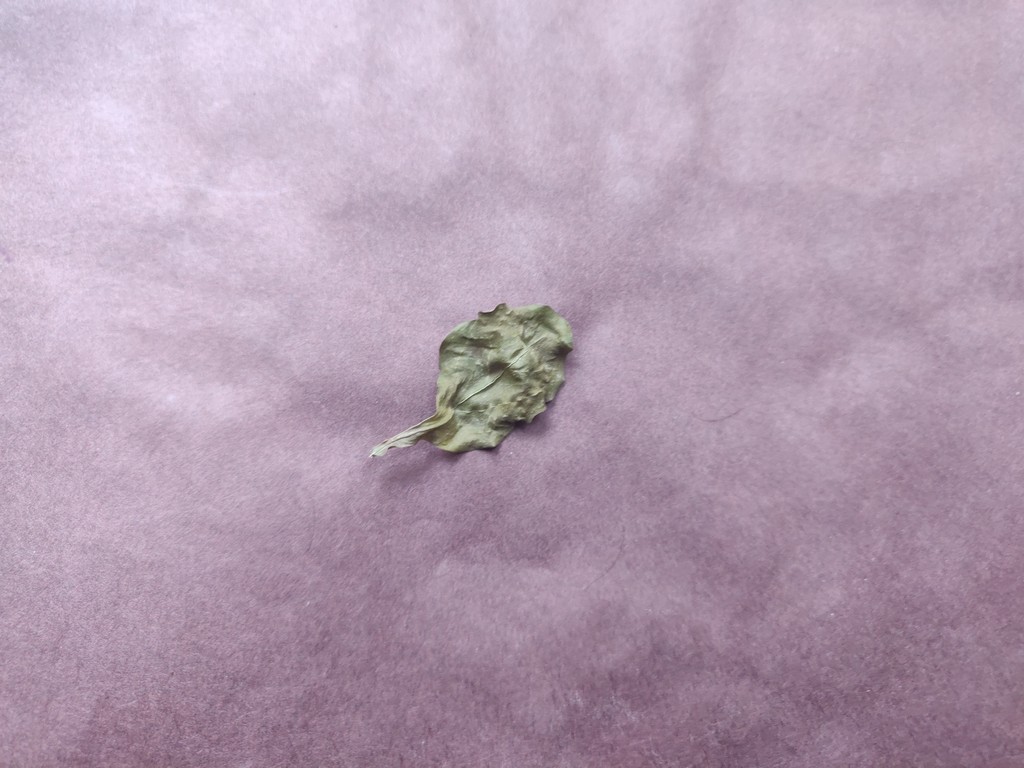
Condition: Dried
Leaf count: single
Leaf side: unknown